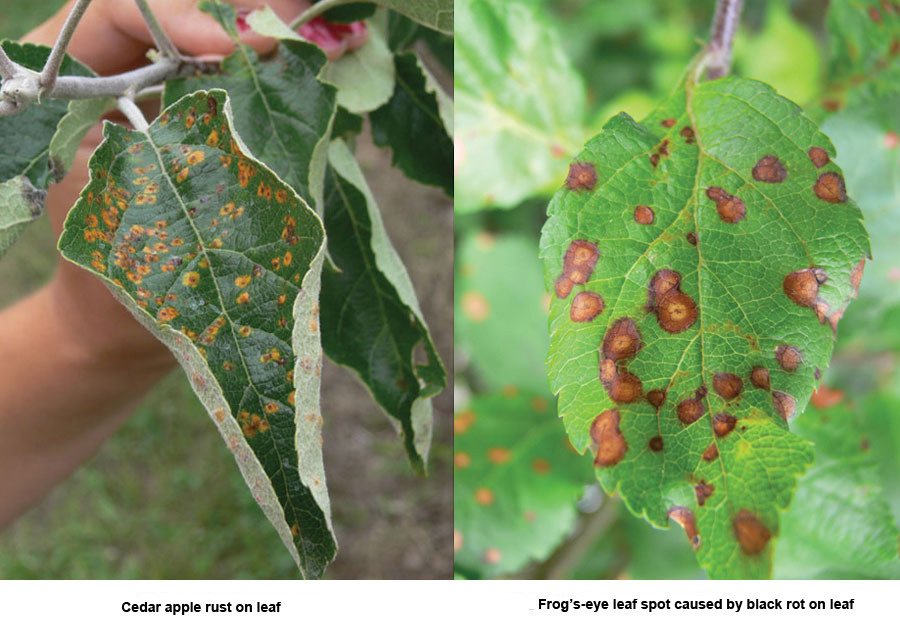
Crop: apple
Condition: rust